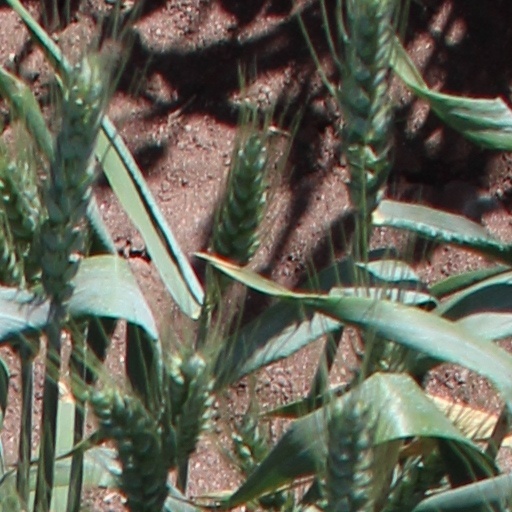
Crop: wheat